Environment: real
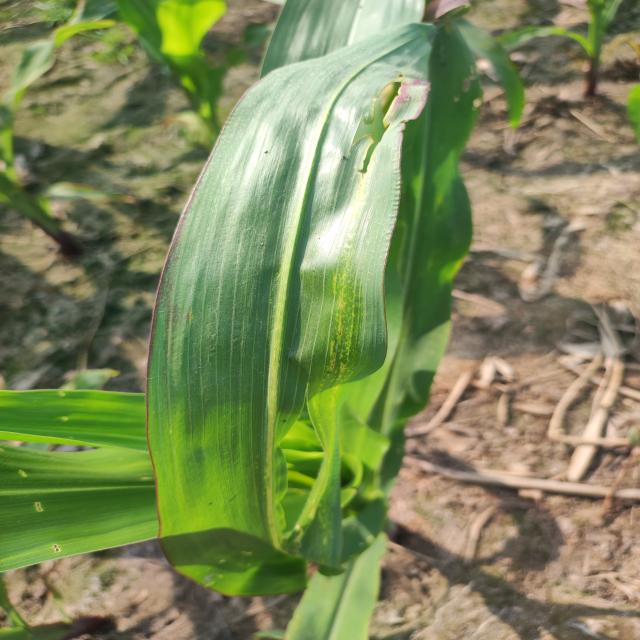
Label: fall_armyworm